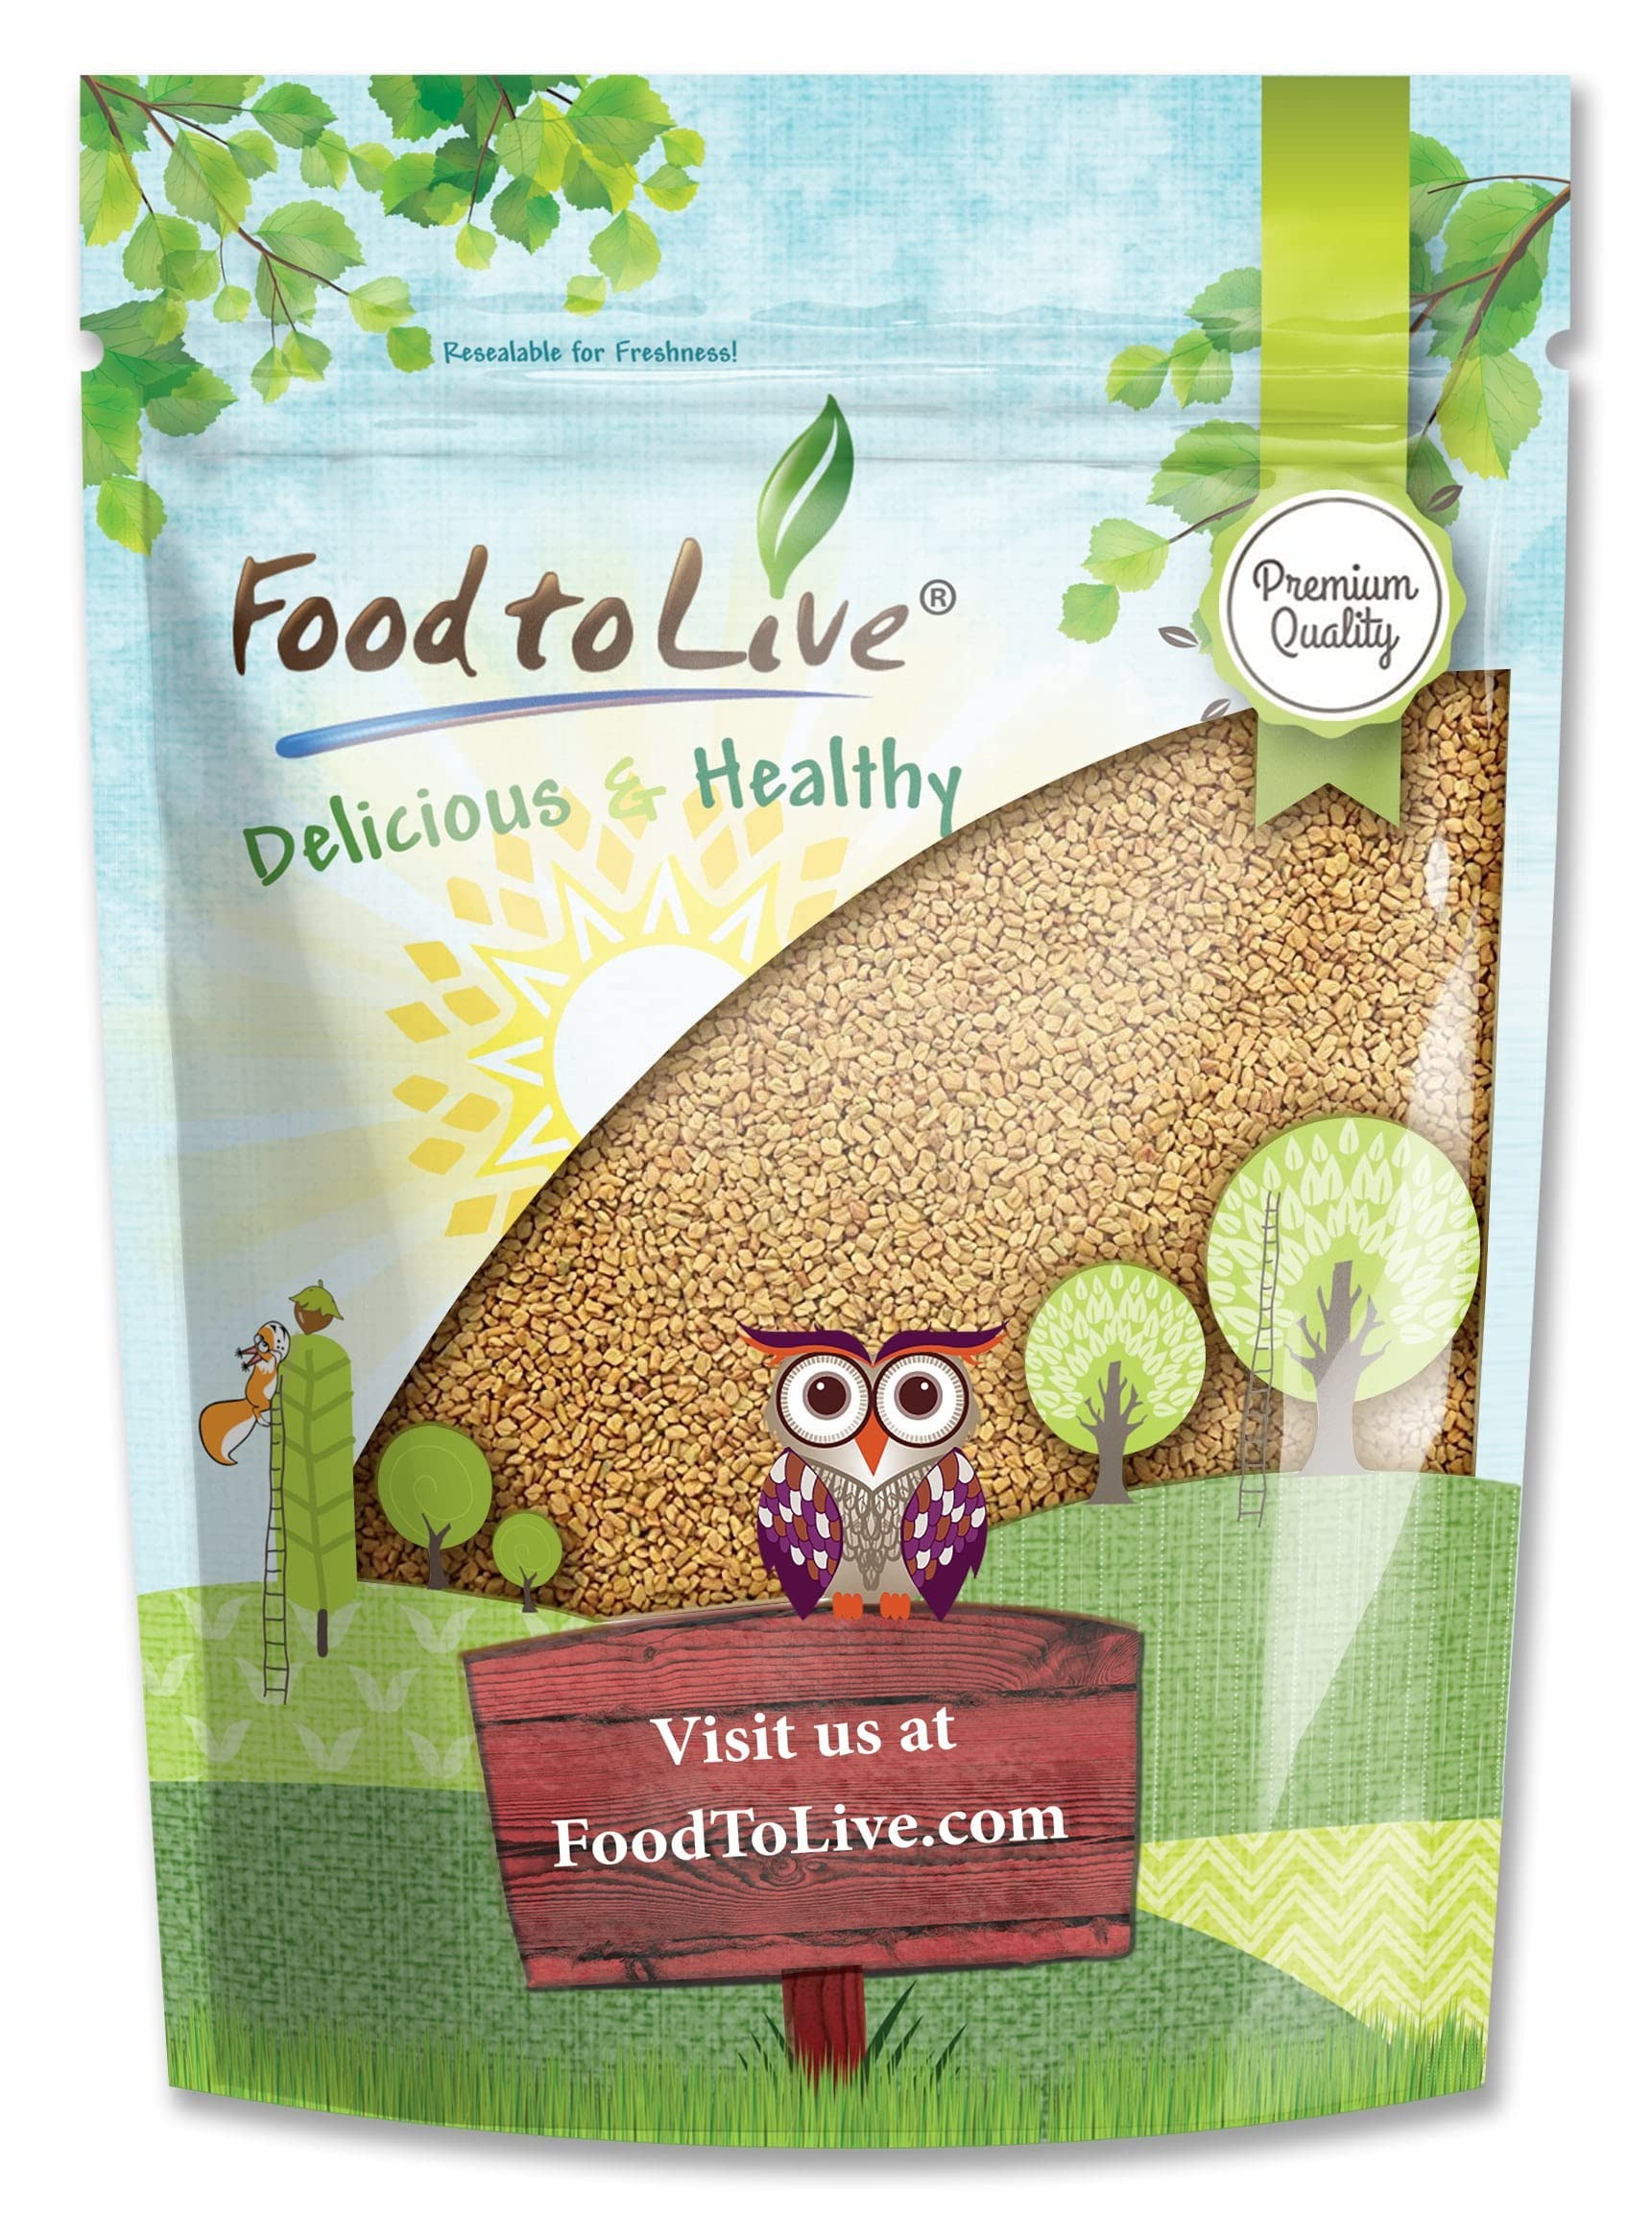
Item Name: Fenugreek Seeds, 1 pound — Non-GMO Verified, Whole, Raw, Sproutable, Vegan, Kosher, Bulk Methi, Good Source of Dietary Fiber, Protein, Iron, Great for Pickling, Vegetable Dishes, and Spice Mixes
Bullet Point 1: ✔️PREMIUM QUALITY & KOSHER: Food to Live Fenugreek Seeds is premium quality product. Moreover, it is Kosher and Raw, thus suitable for vegan, vegetarian, and keto diets.
Bullet Point 2: ✔️ HIGHLY NUTRITIOUS: Methi by Food to Live are rich in protein and dietary fiber. They also contain a great amount of Calcium, Potassium and Folate. These seeds are trans-fat and cholesterol-free and contain no additives.
Bullet Point 3: ✔️ EXCELLENT FOR SPROUTING: Food to Live Fenugreek Seeds are sproutable with a high germination rate. Enjoy fresh and crunchy fenugreek sprouts in only 5 days.
Bullet Point 4: ✔️ SUPER VERSTATILE: Raw Fenugreek Seeds are a must have for DIY spice blends (garam masala). They’re great for pickling, fenugreek-seed water, curries, Methi dal stew, meat, fish and veggie dishes. Add sprouts to salads, soups, avocado toasts, hummus, and grain dishes.
Bullet Point 5: ✔️ PERFECT FOR HERBAL TEA: Our Methi are great for making a nutrient-filled herbal tea. Simply crush whole fenugreek seeds and combine with tea leaves and spices of your choice; enjoy your relaxation beverage.
Value: 16.0
Unit: Ounce

Price: 13.52